Battle of Haguenau

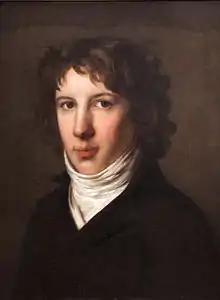
Louis Saint-Just

Ravel's command comprised the 5th Artillery Regiment, the 1st Battalion of the "Bas-Rhin", one battalion of Pioneers and 22 Guides. The Advanced Guard consisted of the 6th, 12th, 48th and 105th Line Infantry, 1st and 2nd Grenadier Battalions, the "Chasseurs du Rhin", the 1st Battalions of the "Corrèze" and "Jura" and the 2nd Battalion of the "Lot-et-Garonne". Jean Claude Loubat de Bohan commanded a cavalry brigade that comprised the 8th, 11th and 17th Dragoon, 7th Hussar, and 8th and 10th Chasseurs à Cheval Regiments. The Right Wing included the 37th and 40th Line and 11th Light Infantry, the 1st Battalion of the "Pyrenées-Orientales", the 3rd Battalions of the "Charente-Inférieur", "Haute-Saône" and "Rhône-et-Loire", the 5th Battalion of the "Ain", the 7th Battalion of the "Haute-Saône" and a free company.